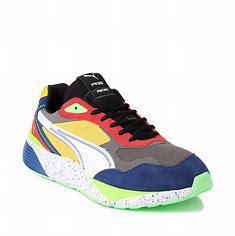
Brand: Puma
Model: Rs